Jimmer Fredette

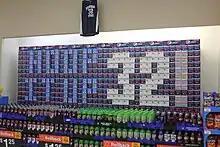
Display in an Orem, Utah, Walmart promoting "Jimmermania"

After BYU's nationally televised game against San Diego State in which Fredette scored 43 points, the media attention around him became significant. Fredette gained "pop culture lore", and his name became a verb—opponents on whom he scored many points were considered "Jimmered". His image appeared on one of the regional covers for Sports Illustrated for the 2011 NCAA tournament preview issue.